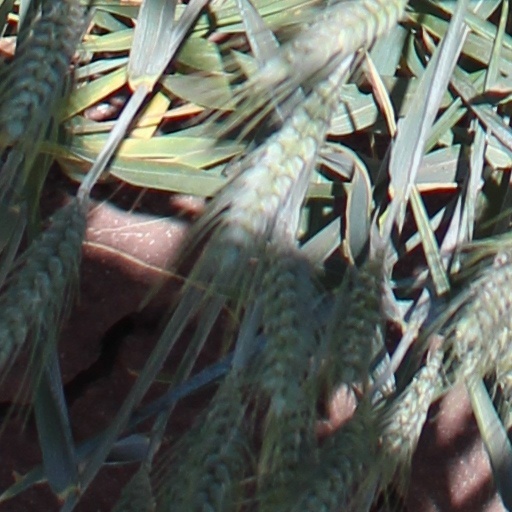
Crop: wheat